Deon Yelder

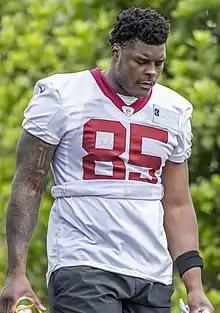
Yelder with the Washington Football Team in 2021

Deon Yelder (born March 6, 1995) is an American professional football tight end who is a free agent. He played college football at Western Kentucky and signed with the New Orleans Saints as an undrafted free agent in 2018. Yelder won a Super Bowl title as part of the Kansas City Chiefs in Super Bowl LIV.